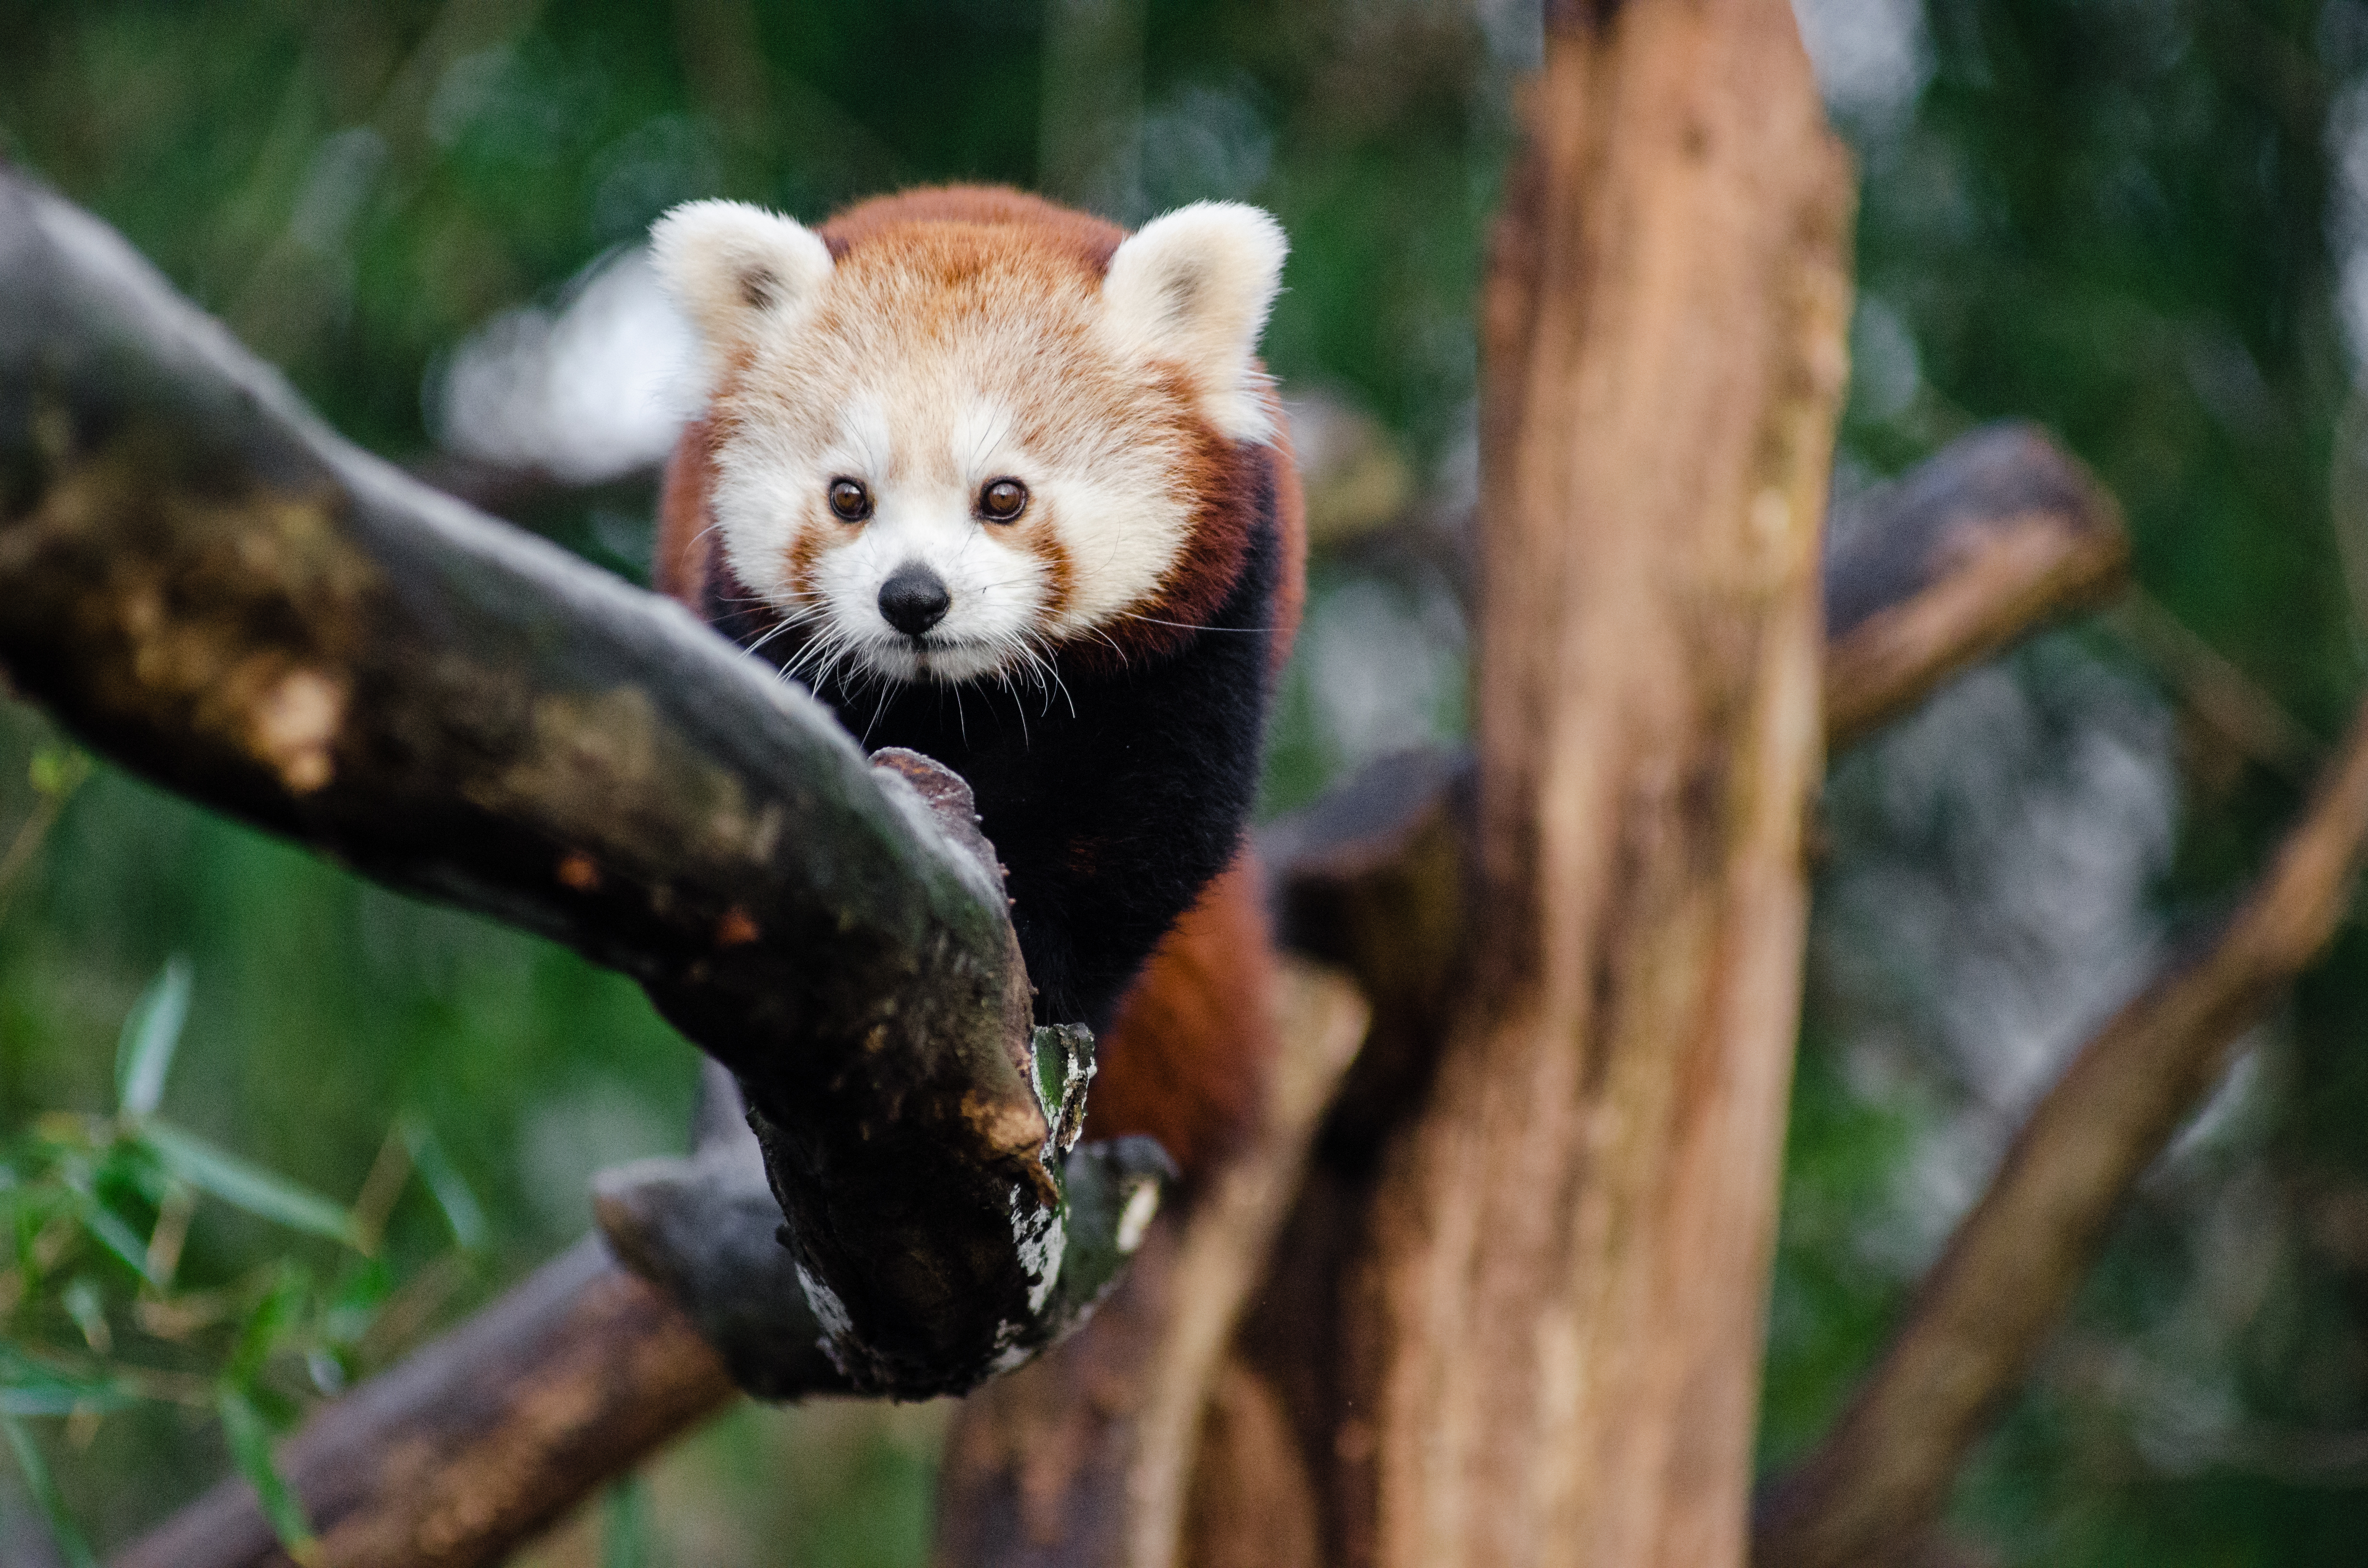
tree, bokeh, animal, cute, bear, wildlife, zoo, red, mammal, nikon, fauna, red panda, panda, endangered, vertebrate, germany, deutschland, baum, adorable, tele, d7000, roter, kleiner, niedlich, species, tierpark, bedroht, giant panda